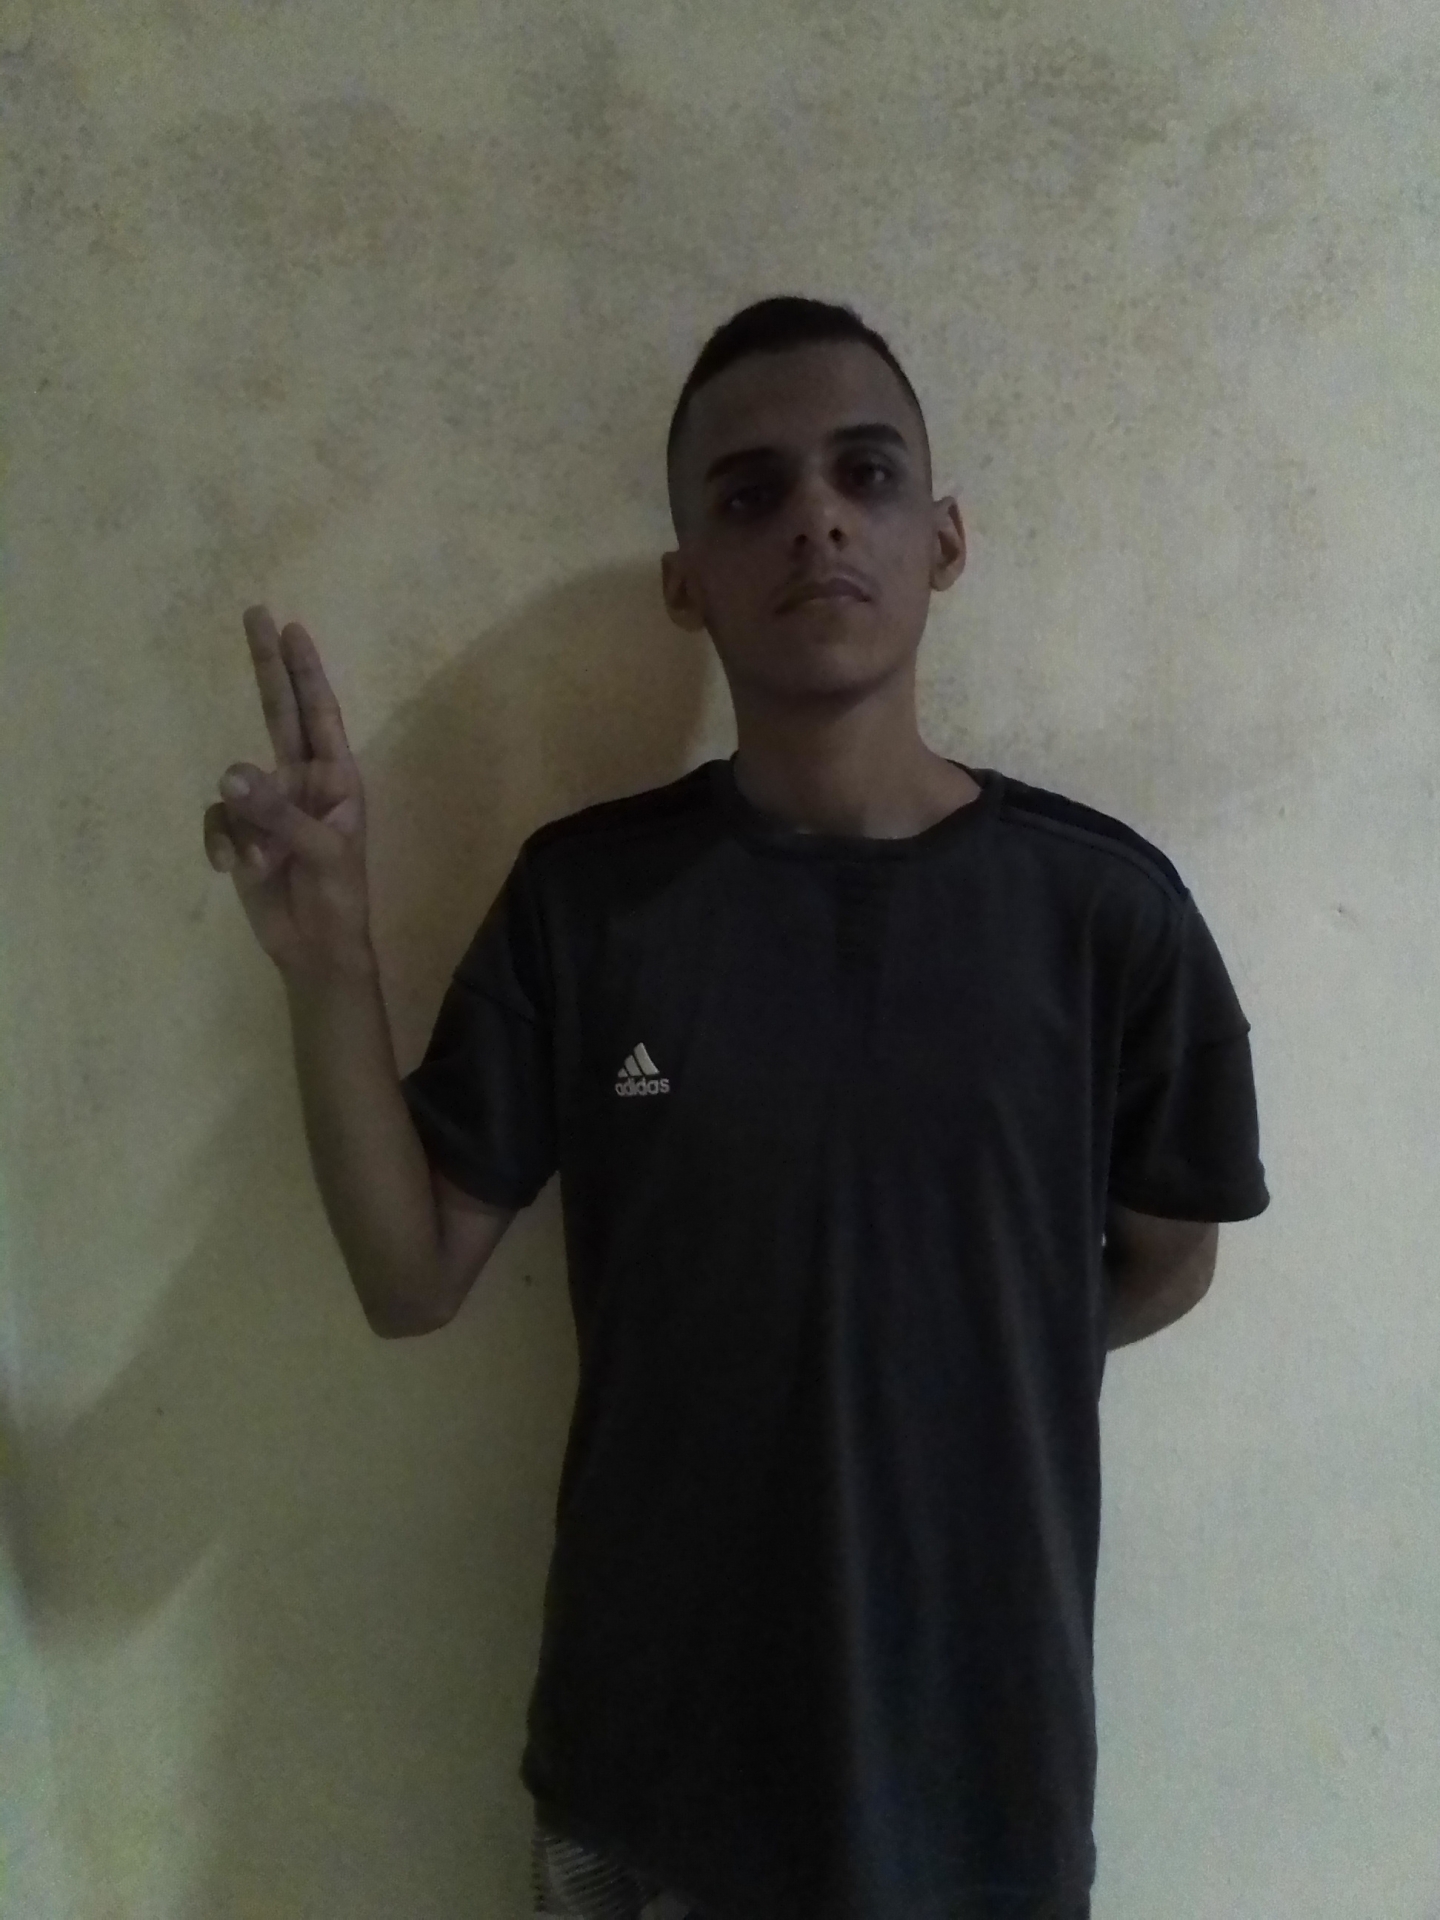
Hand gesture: two_up